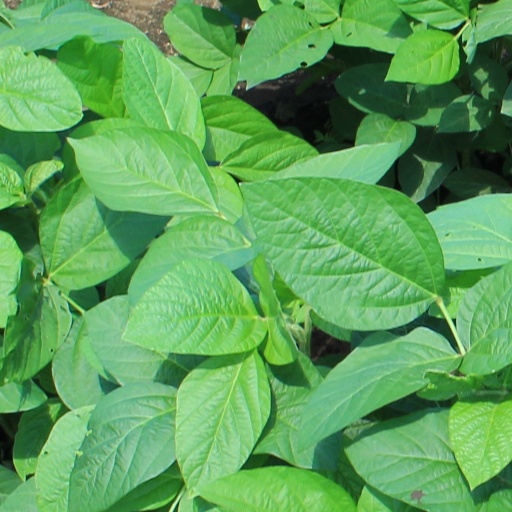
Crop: soybean